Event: Nepal Earthquake
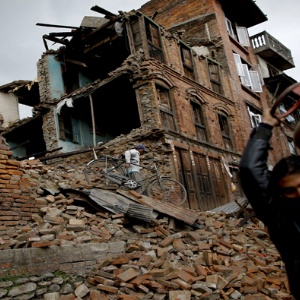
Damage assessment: damage